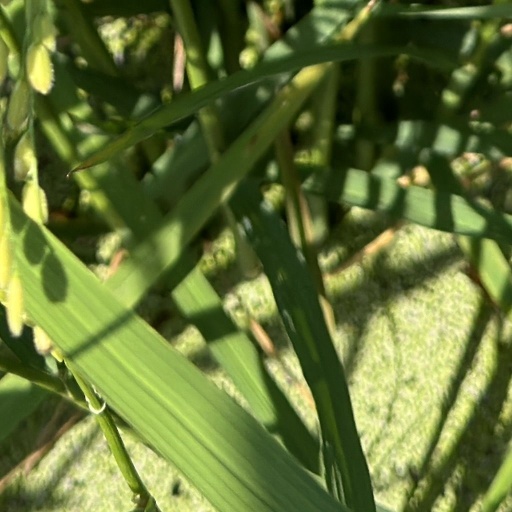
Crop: rice